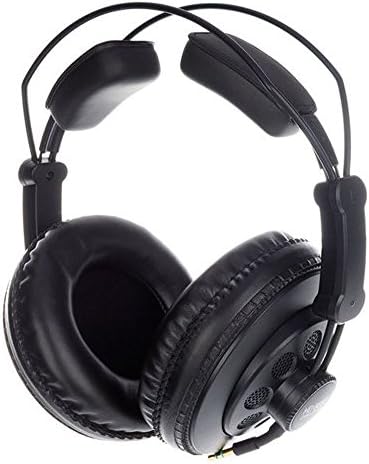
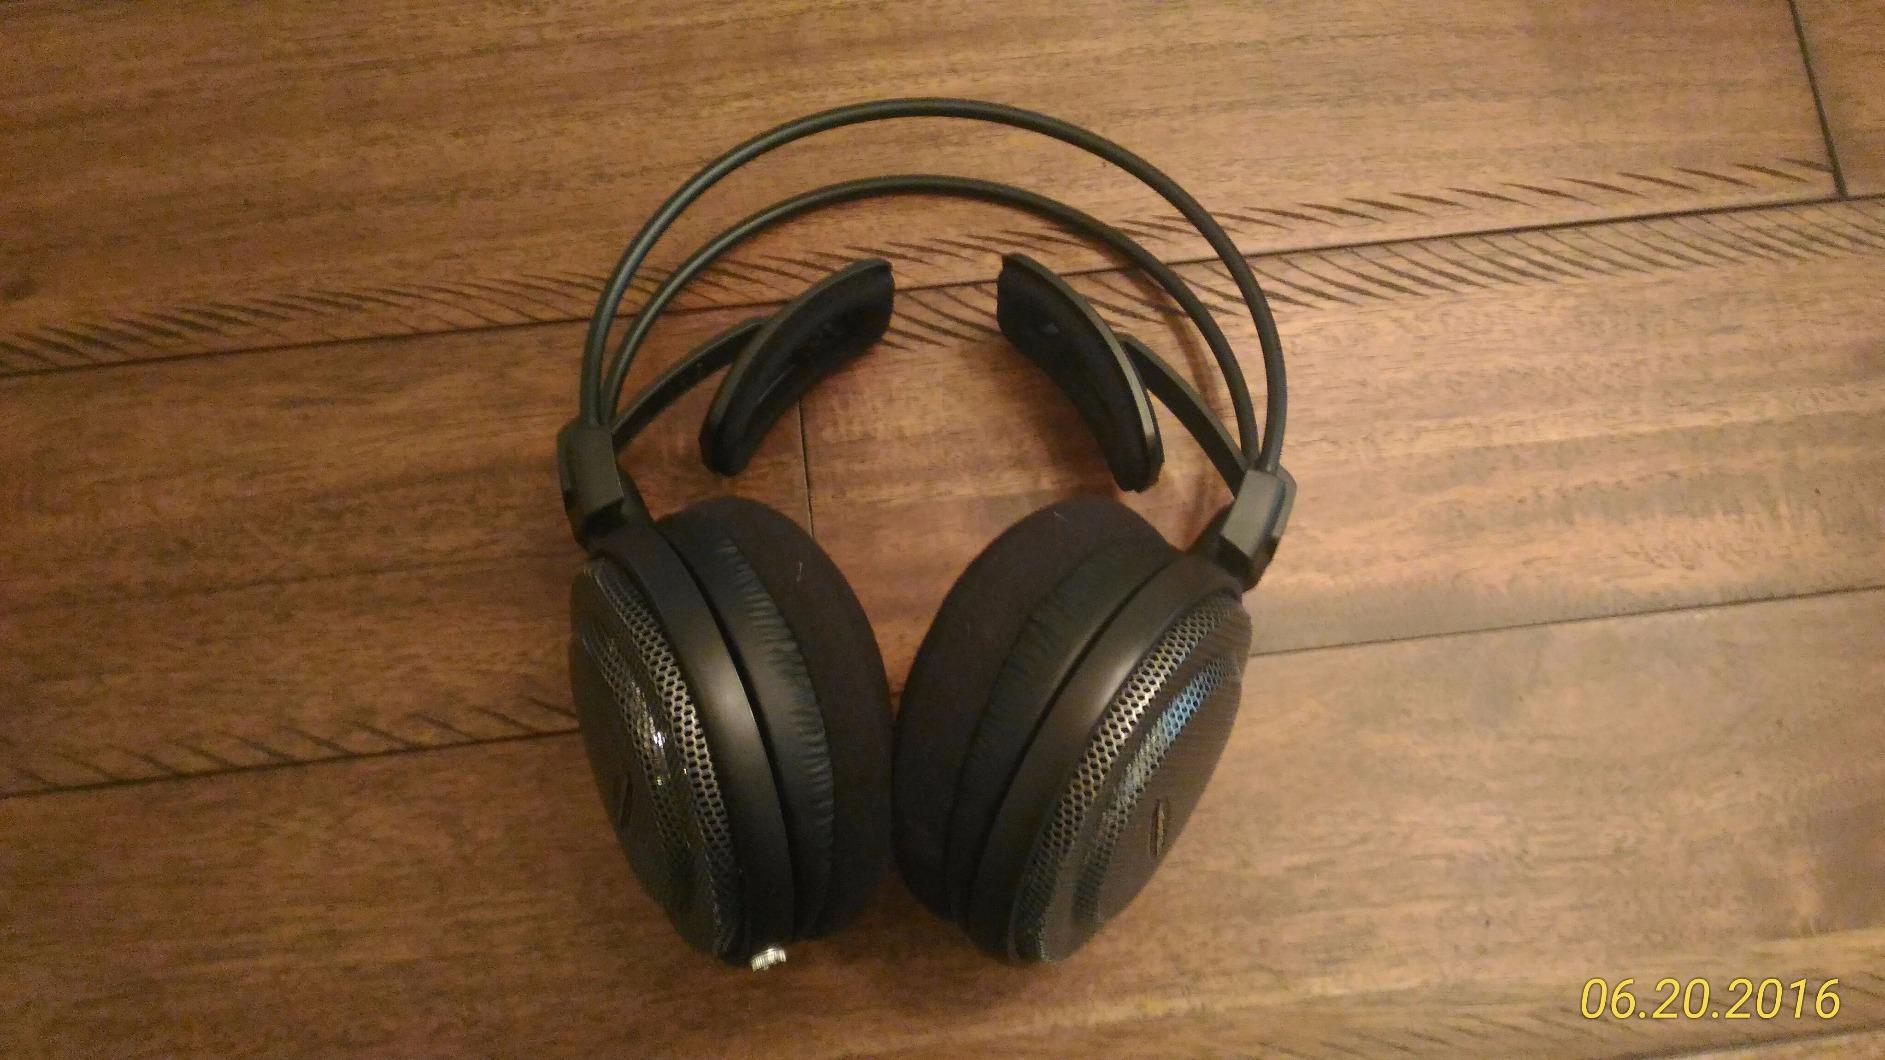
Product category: headphones
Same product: no